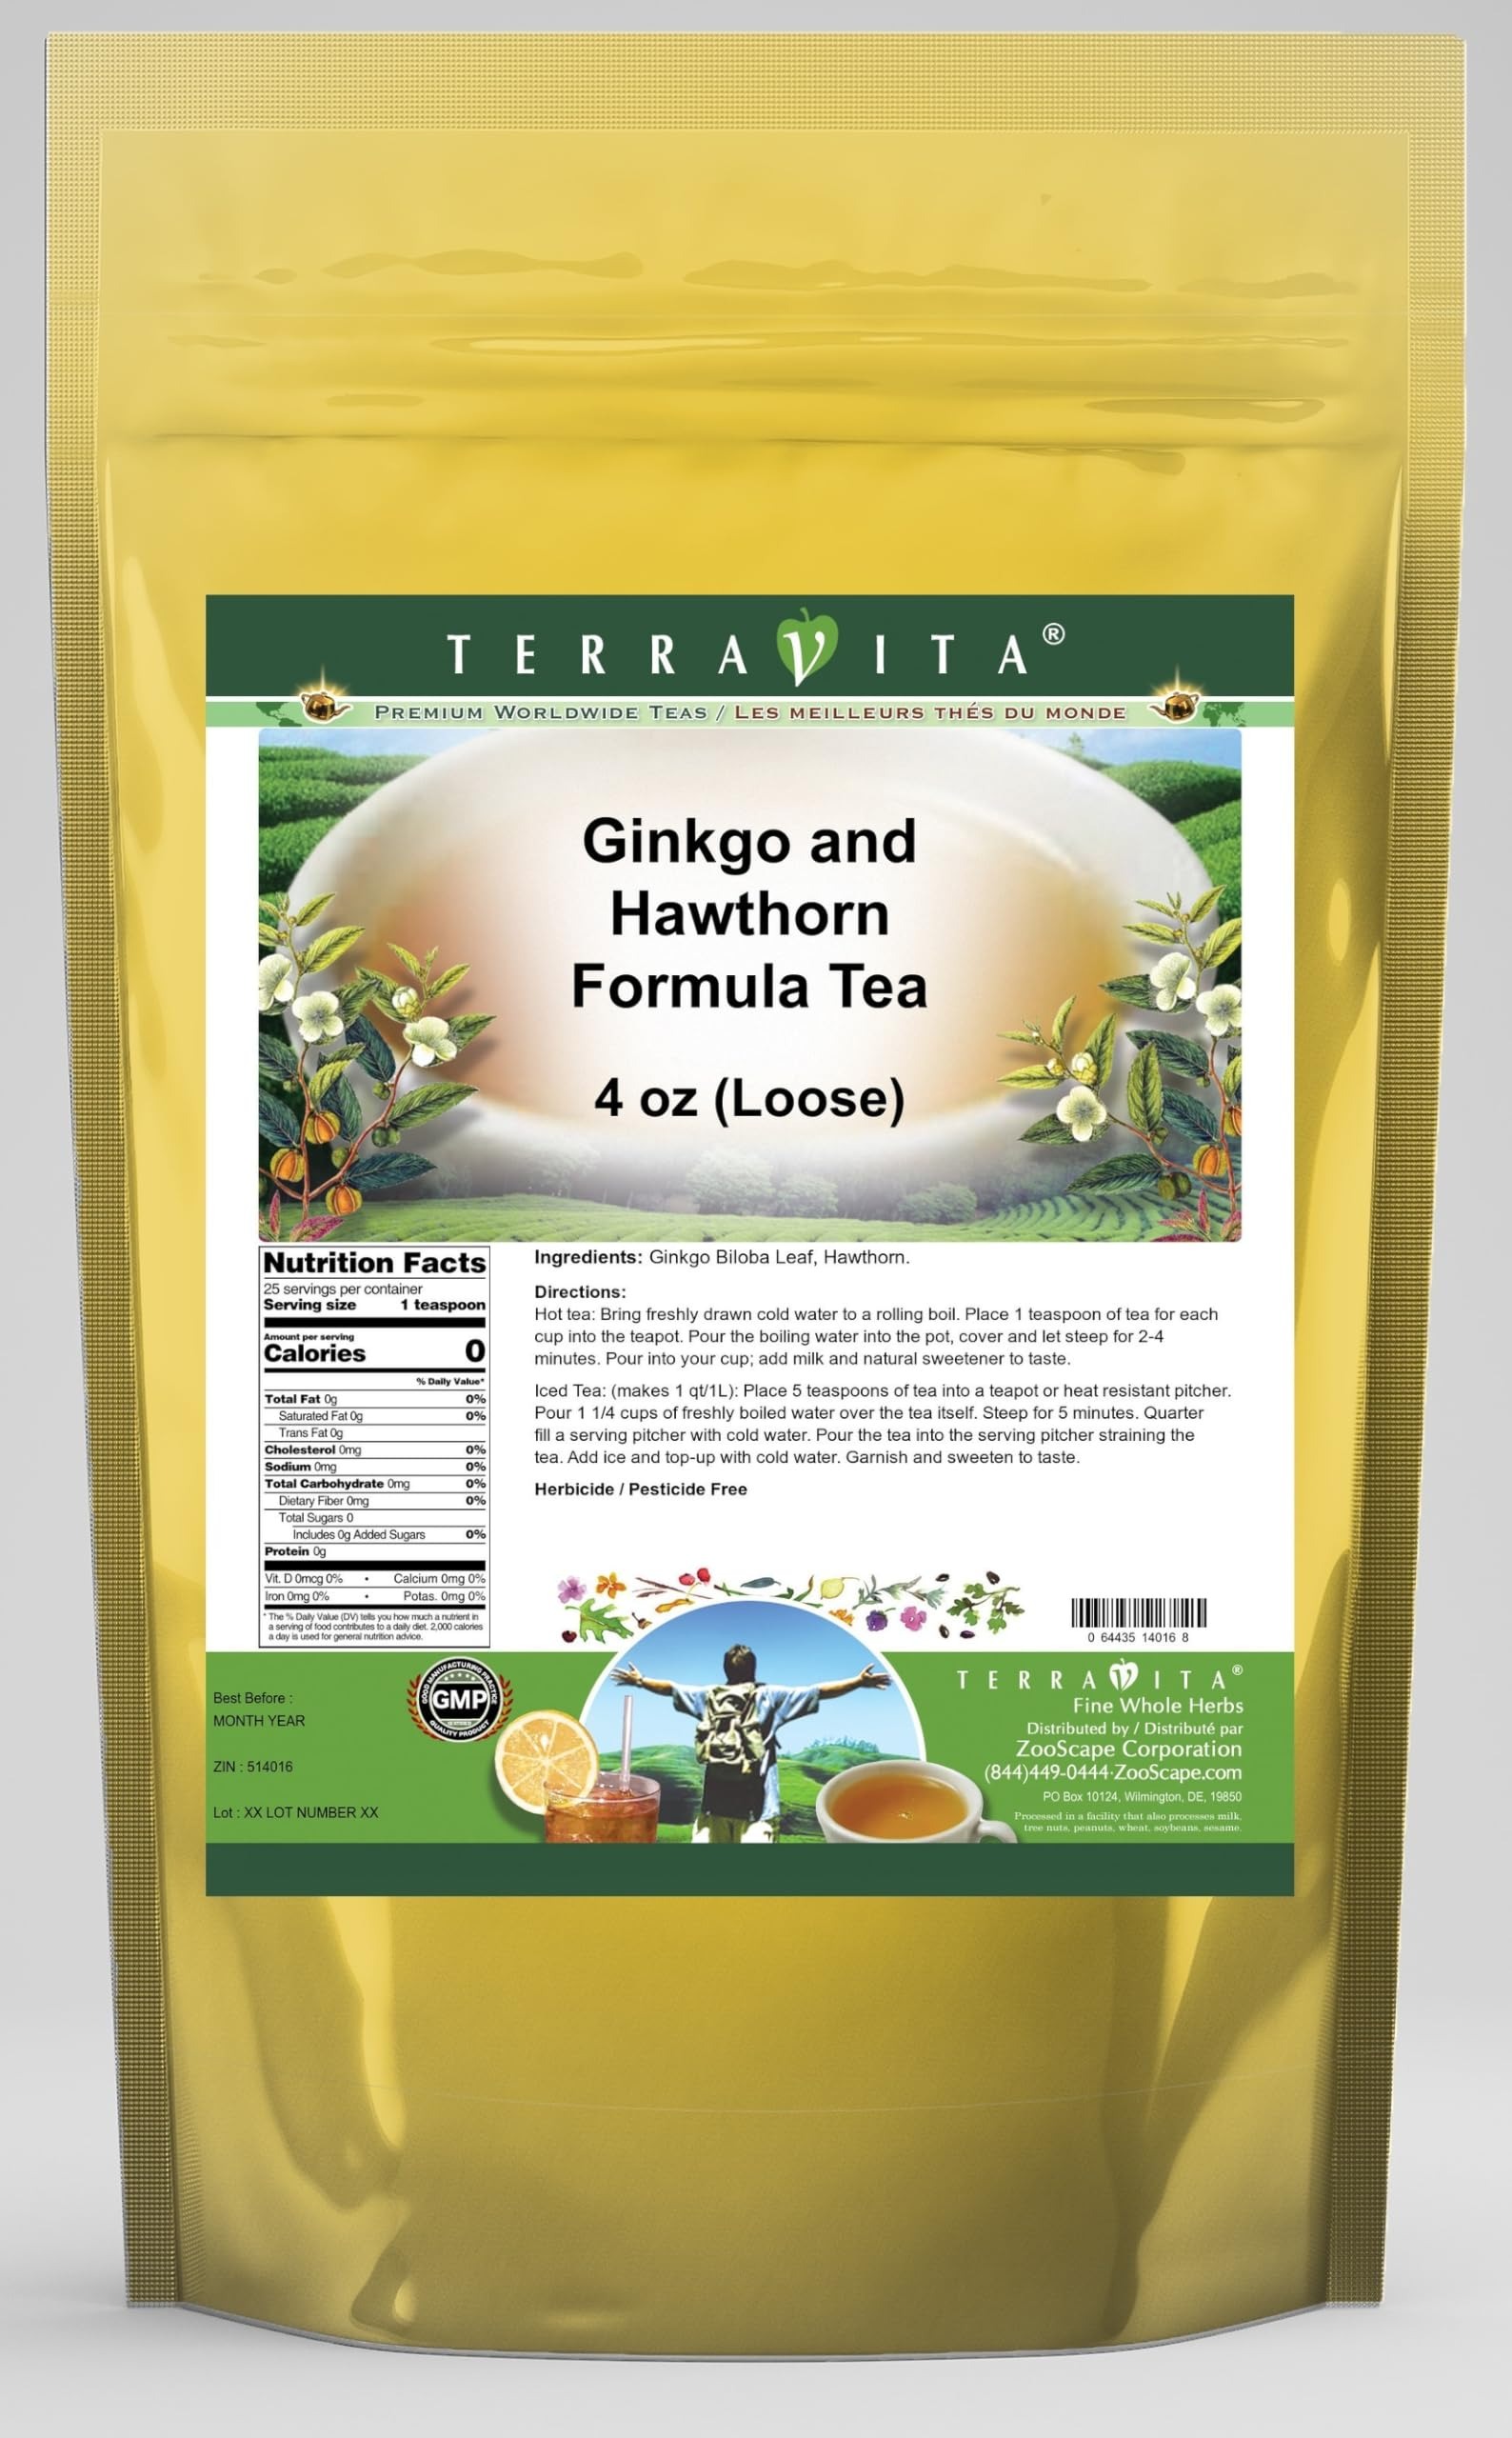
Item Name: Ginkgo and Hawthorn Formula Tea (Loose) (4 oz, ZIN: 514016) - 3 Pack
Bullet Point 1: Ginkgo and Hawthorn Formula Tea (Loose) (4 oz, ZIN: 514016)
Bullet Point 2: No fillers.
Bullet Point 3: Manufacturer: TerraVita
Bullet Point 4: Size: 4 oz
Bullet Point 5: Loose Leaf Herbal Tea - Packed in a convenient upright pouch!
Product Description: Ginkgo and Hawthorn Formula Tea (Loose) (4 oz, ZIN: 514016)<BR><BR>Packaged in the United States in a GMP certified facility (Good Manufacturing Practice).<BR><BR>No fillers.<BR><BR>Manufacturer: TerraVita<BR><BR>Size: 4 oz<BR><BR>Loose Leaf Herbal Tea - Packed in a convenient upright pouch!<BR><BR>Ingredients: Ginkgo Biloba Leaf, Hawthorn
Value: 12.0
Unit: Ounce

Price: 42.19